Il merlo maschio

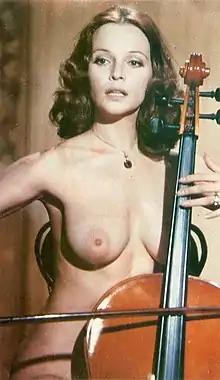
Laura Antonelli in a still from the film

The film was shot in Verona, and it shows many situations in the environment of practicing symphonic orchestras that at certain moment of the year are allowed to play in Arena. "Il Merlo Maschio" represents the "Commedia all'italiana".